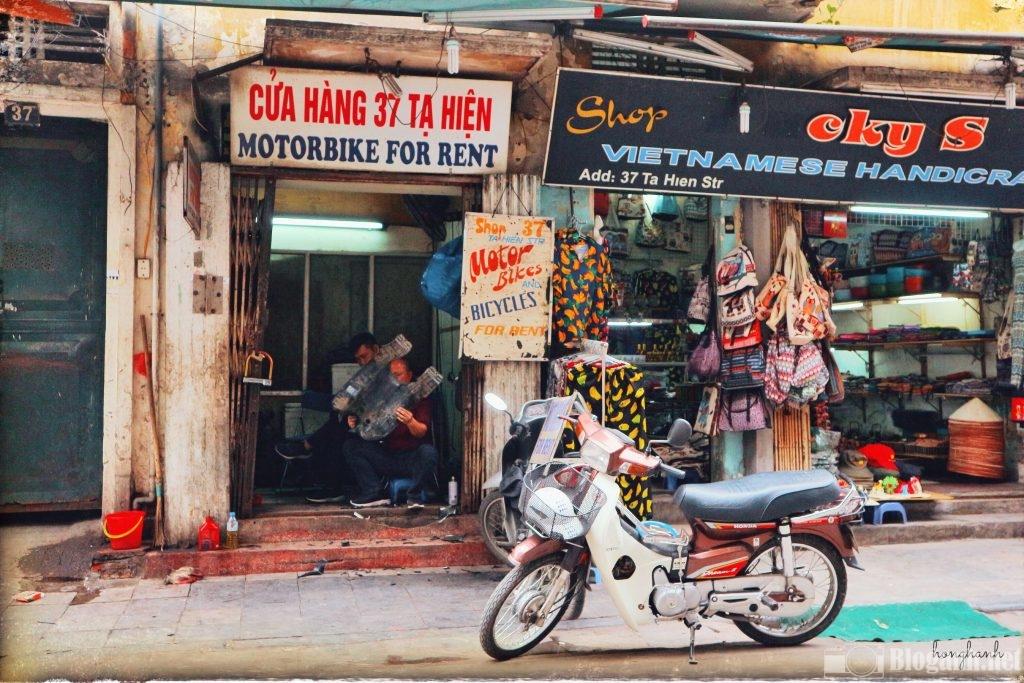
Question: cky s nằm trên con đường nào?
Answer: đường tạ hiện